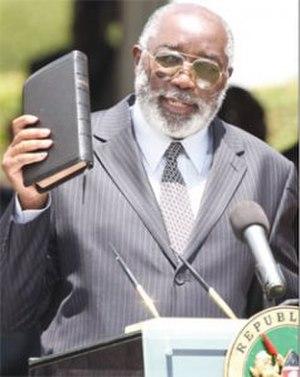
Le Kenya participe aux Jeux olympiques d'été de 1972 à Munich, en Allemagne de l'Ouest, du 26 août au 11 septembre 1972. Il s'agit de sa cinquième participation à des Jeux olympiques d'été.
John Harun Mwau, né le 24 juin 1948 à Machakos, est un tireur sportif et un homme politique kényan.